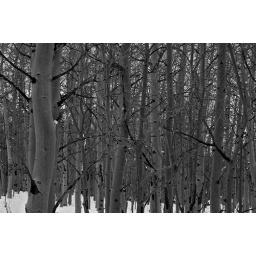
A group of aspen trees near the road up to Caribou, CO